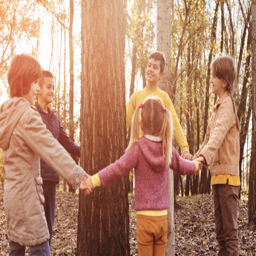
children holding hands around a tree